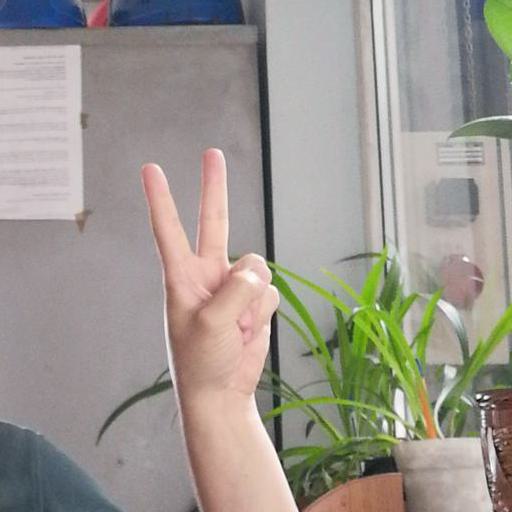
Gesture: peace